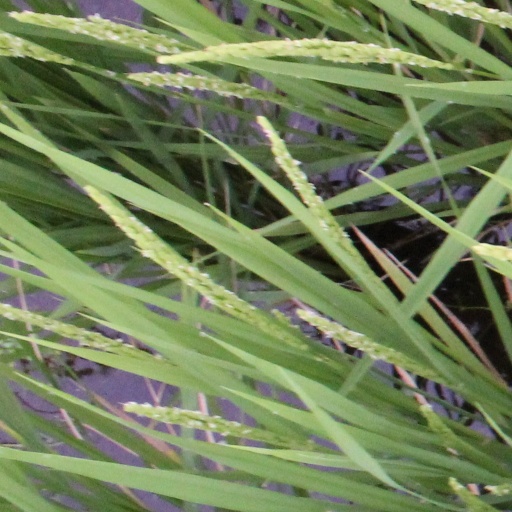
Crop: rice